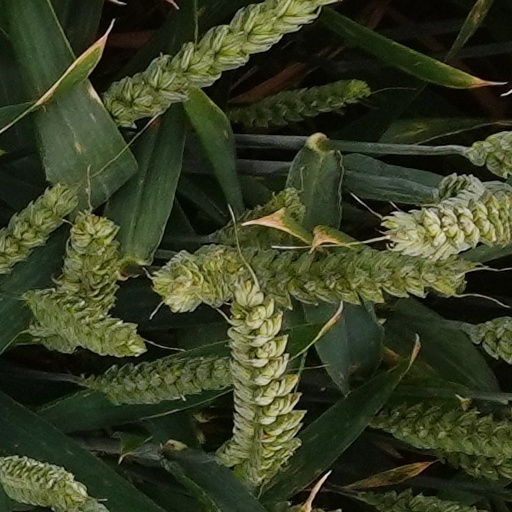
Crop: wheat